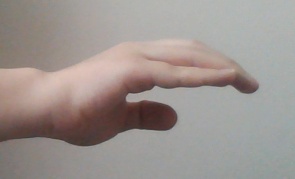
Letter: jeem